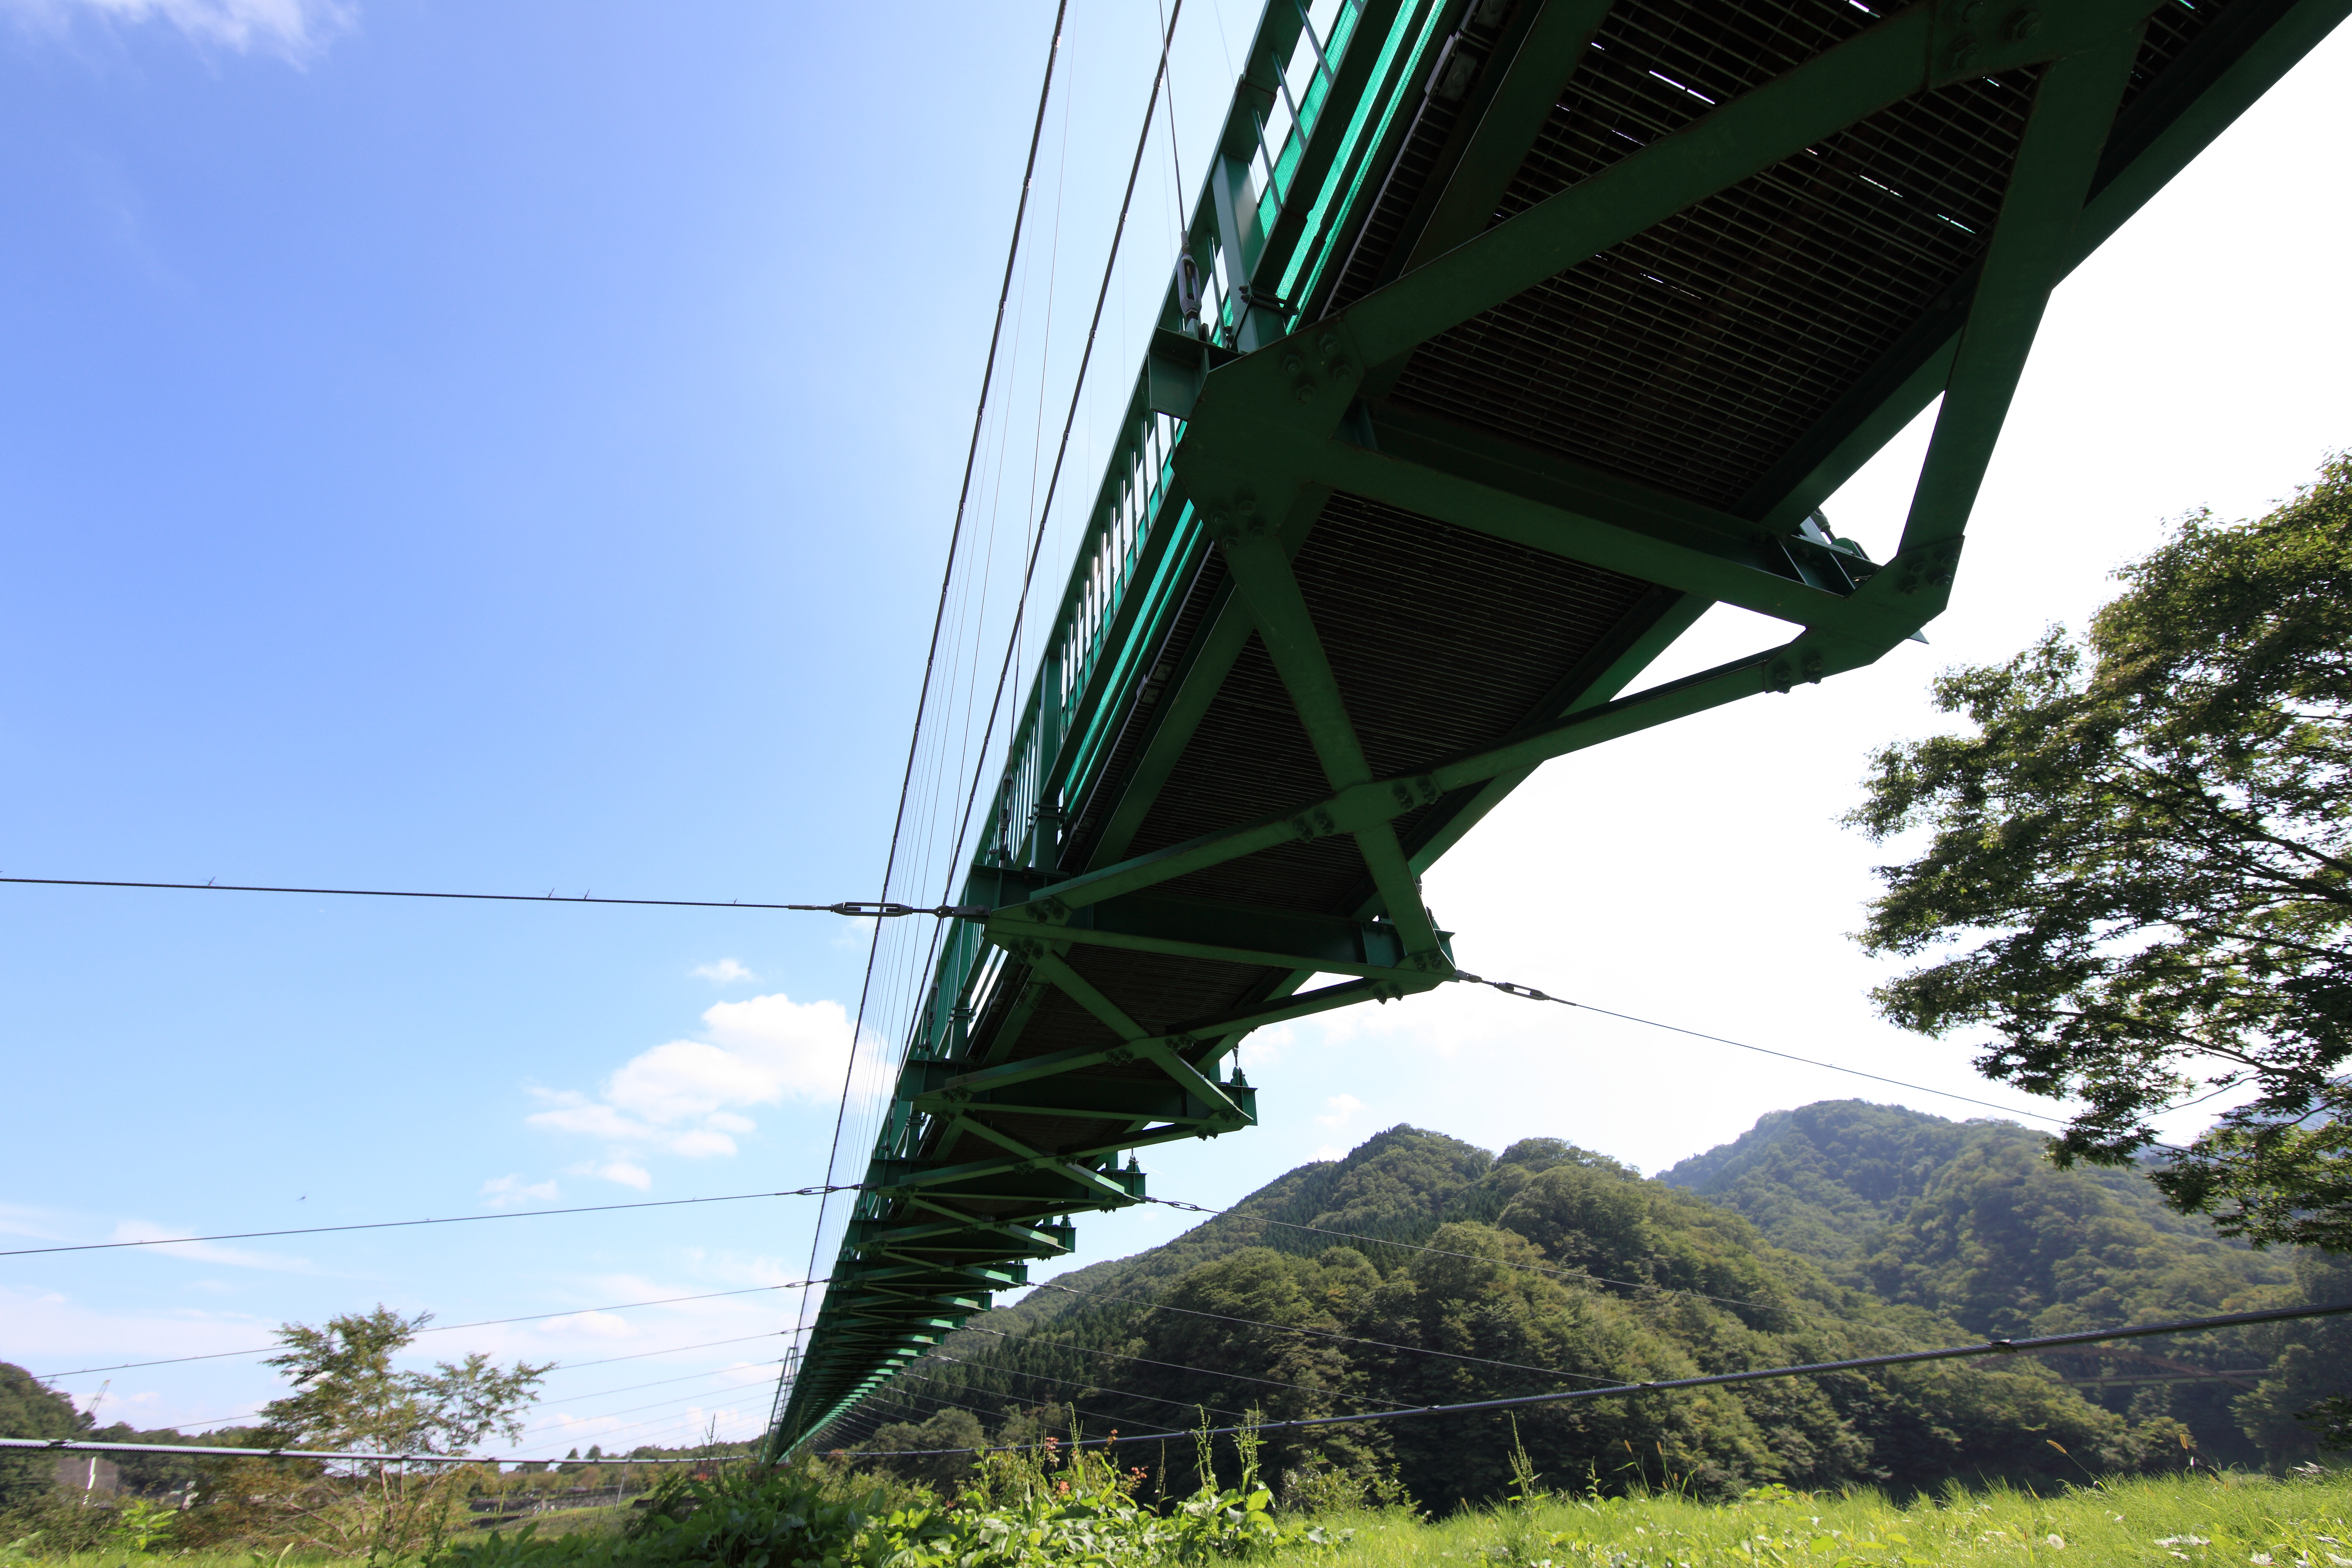
bridge, suspension bridge, high, suspension, 5d, hires, viaduct, markii, hi, res, resolution, momijidani, cable stayed bridge, nonbuilding structure